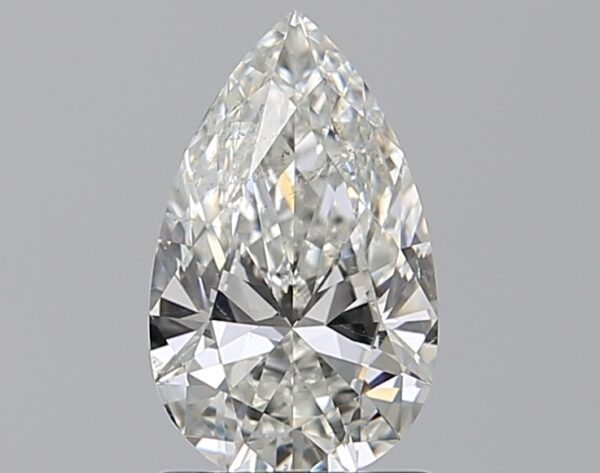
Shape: pear
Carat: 1.01
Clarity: SI1
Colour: H
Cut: EX
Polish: EX
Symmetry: EX
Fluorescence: N
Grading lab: GIA
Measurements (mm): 9.22 x 5.6 x 3.29